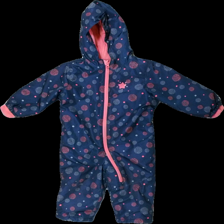
View: front
Type: Winter jacket
Category: Children
Brand: Not in the list
Brand text on label: lupilu
Colors: Blue, Pink, Grey
Material: 100% polyester
Pattern: Dots
Cut: Regular
Size: 86
Season: Winter
Damage location: bottom right
Damage 2 location: bottom left
Price range: <50
Recommended usage: Export
Description: blå overall med prickar, trasiga band vid fötterna
Comment: overall